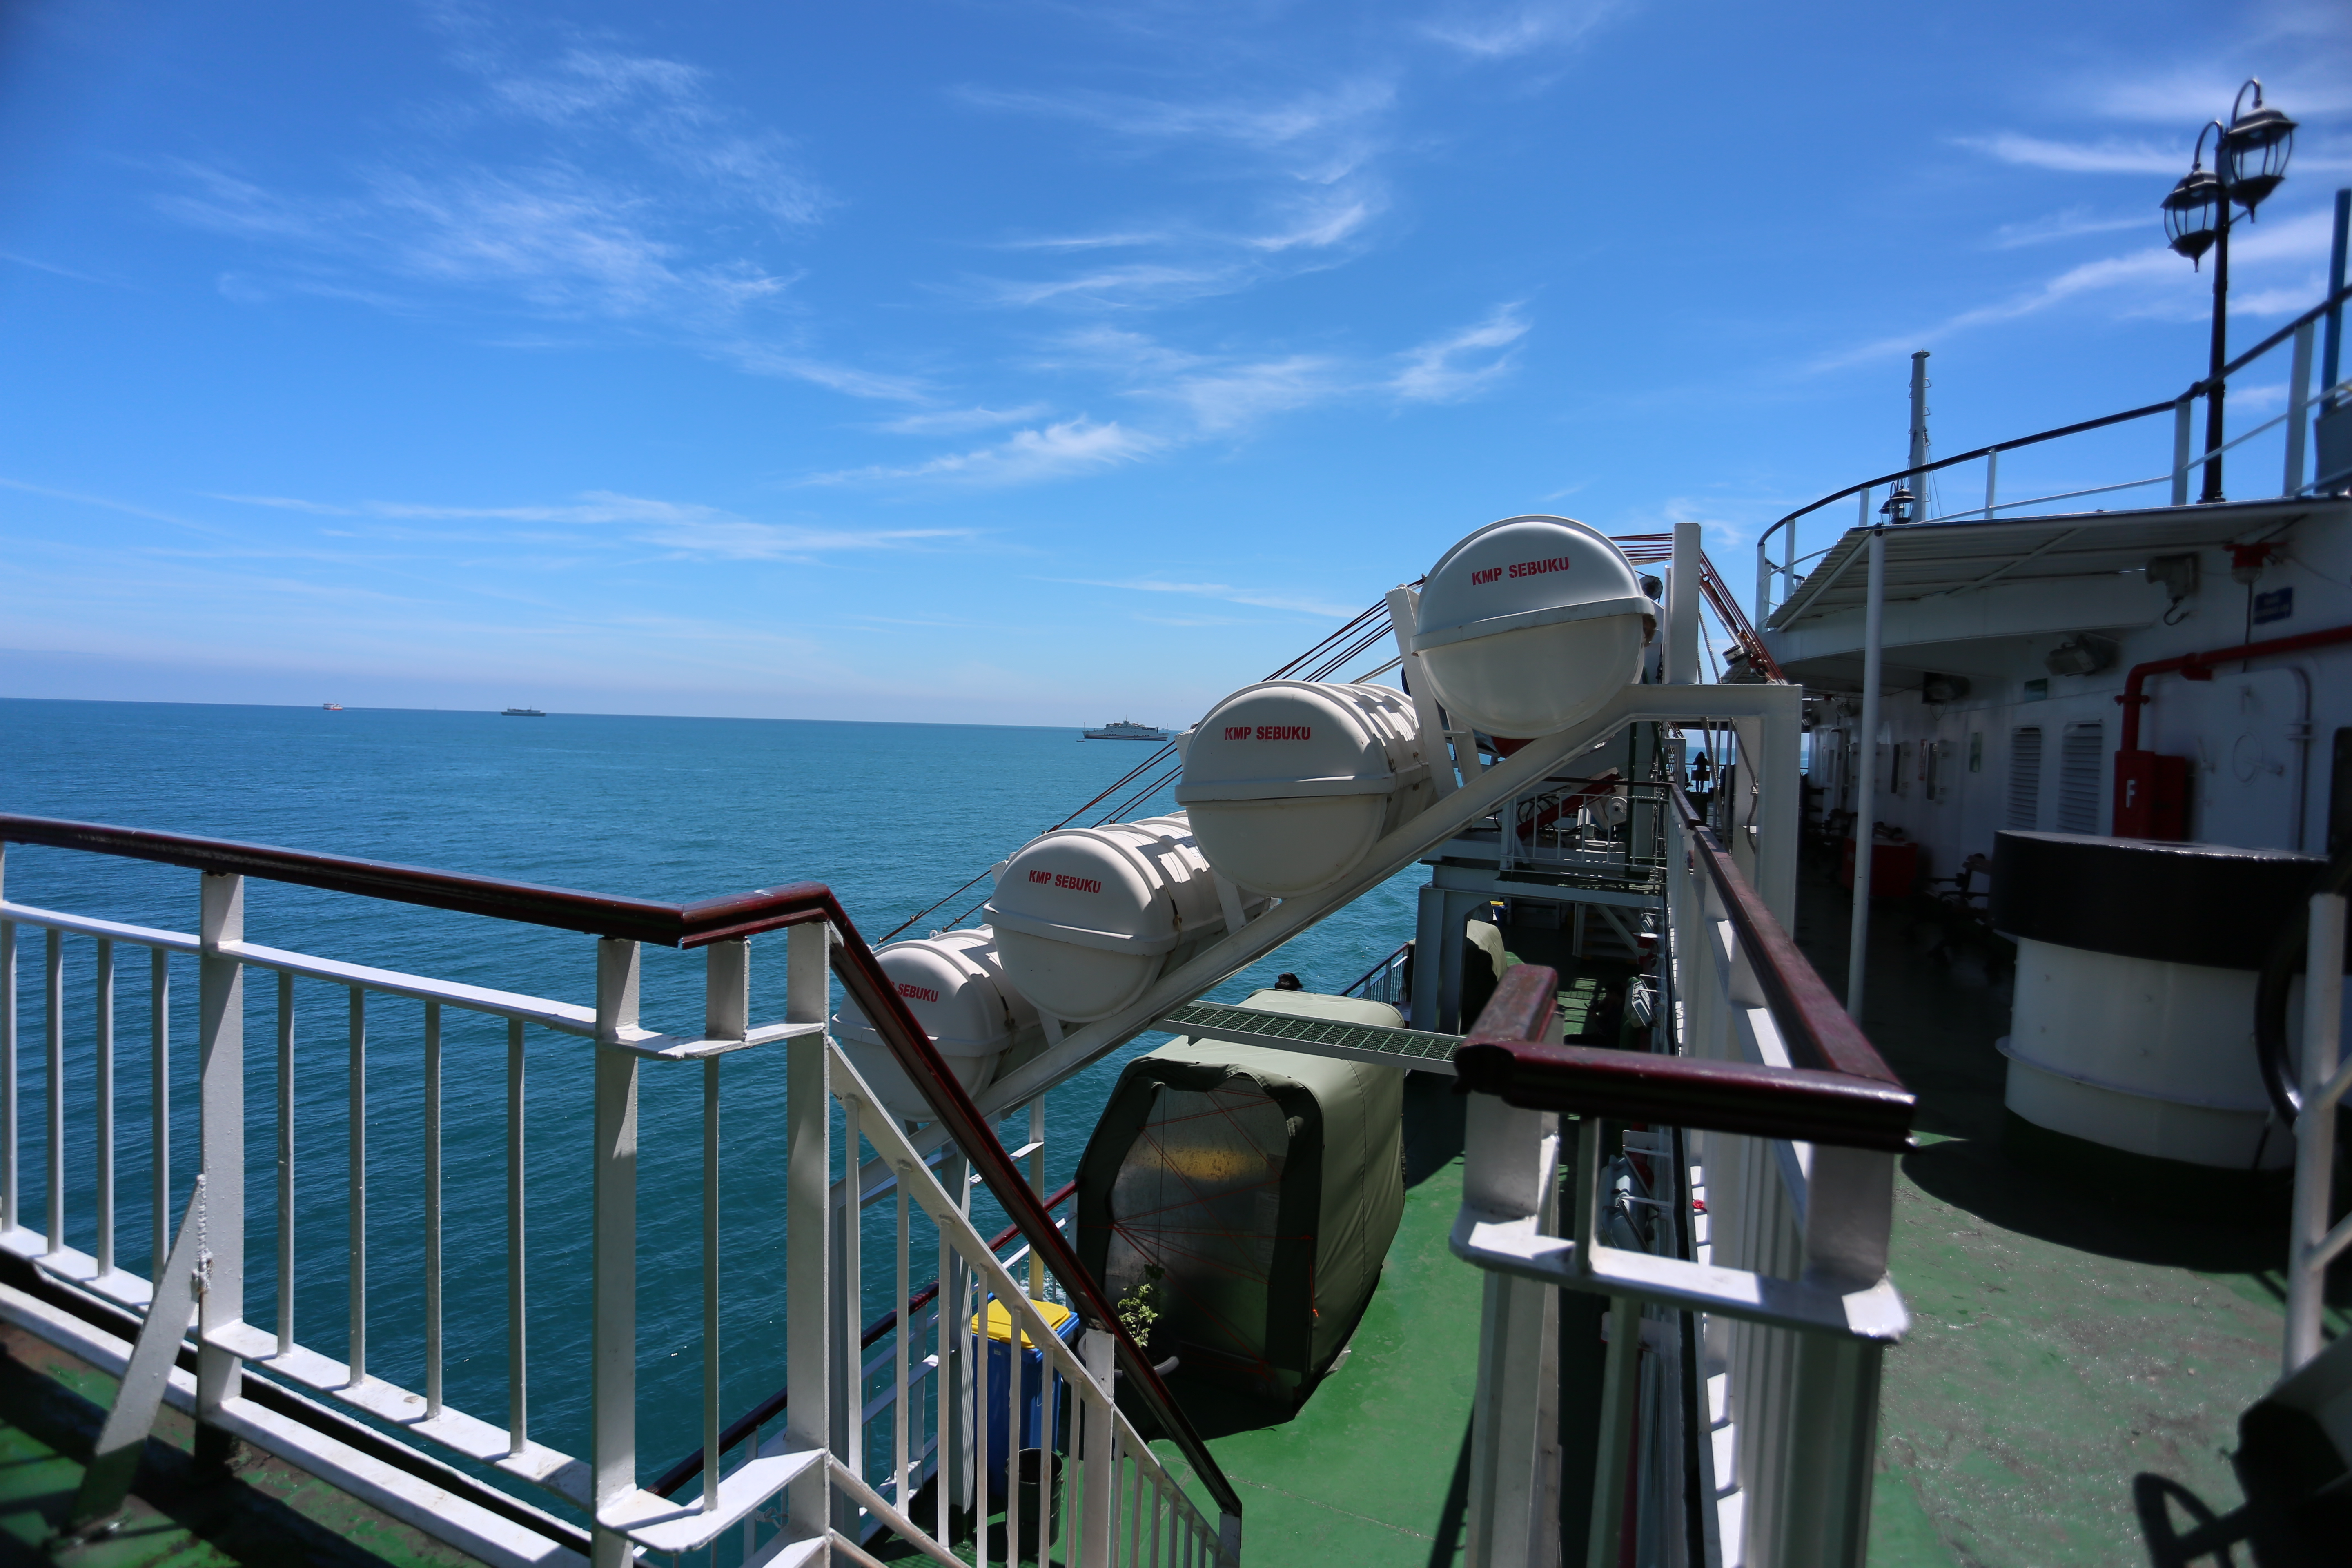
sea, deck, ferry, ship, vehicle, vacation, boat, watercraft, tourism, ocean, cruise ship, passenger ship, coast